History of the papacy

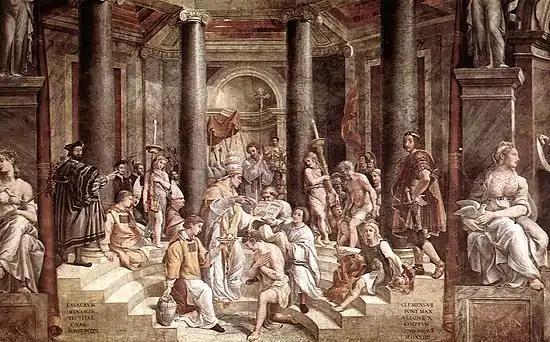
Raphael's "The Baptism of Constantine" depicts Sylvester I instead of his actual baptizer Eusebius of Nicomedia, an Arian bishop.

Roman-Catholics recognize the pope as both the successor to Peter and the first bishop of Rome. Official declarations of the church speak of the popes as holding within the college of the bishops a position analogous to that held by Peter within the "college" of the Apostles, namely Prince of the Apostles, of which the college of the Bishops, a distinct entity, is viewed to be the successor.